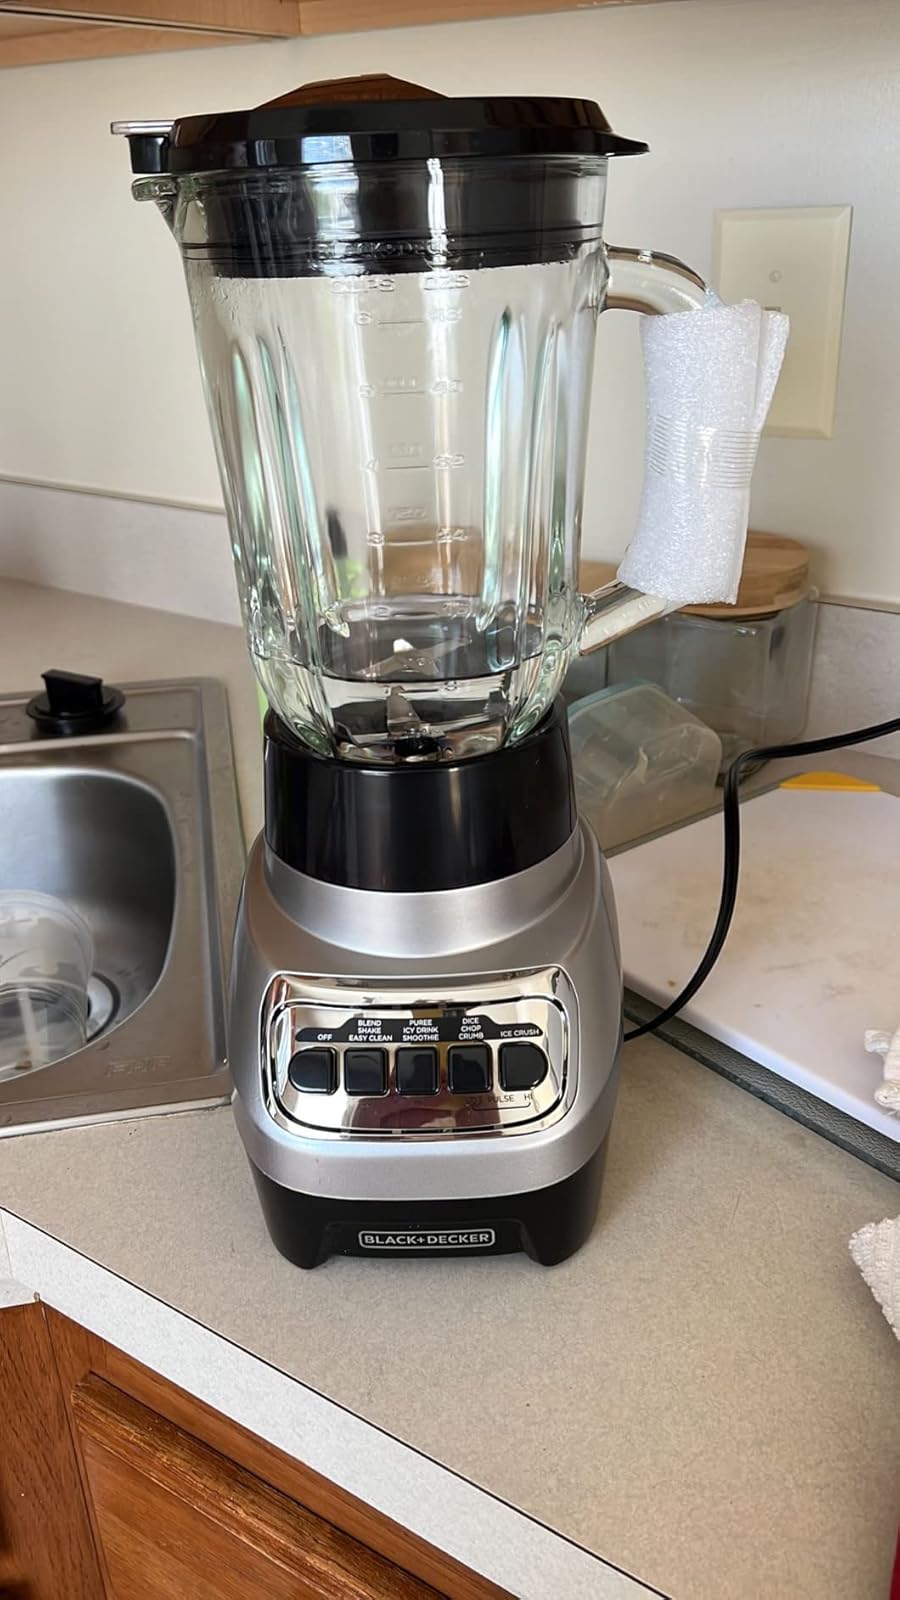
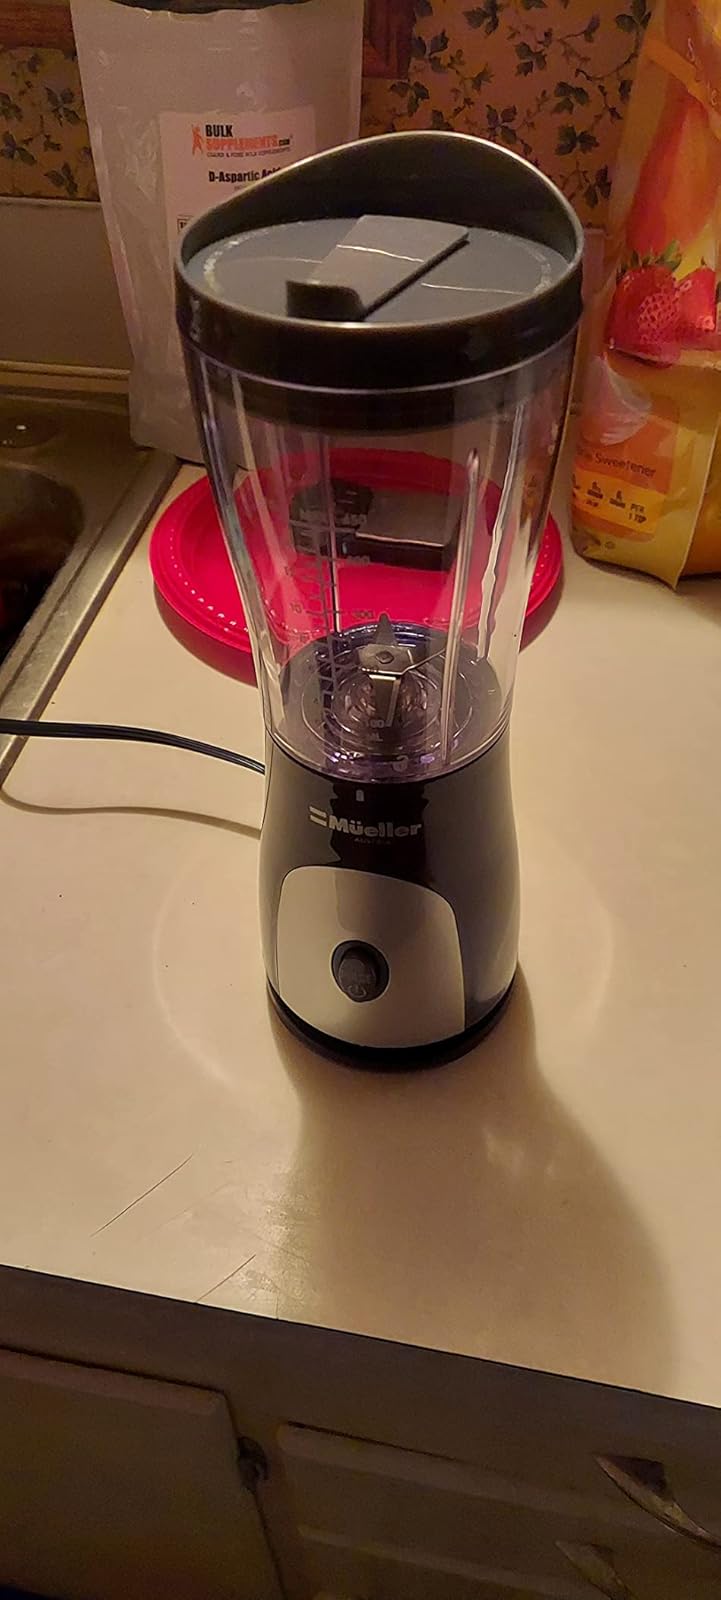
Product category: items_blender
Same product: no